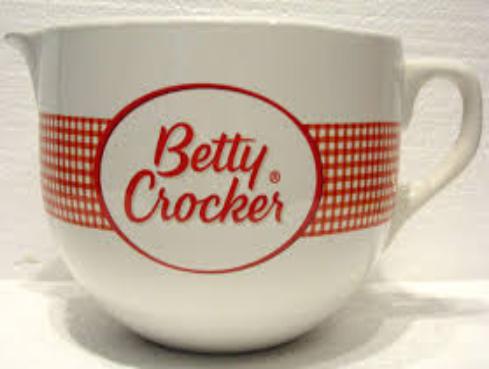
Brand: Betty Crocker
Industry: Clothes